John Shelby

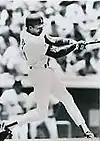
Shelby with the Los Angeles Dodgers in 1988

When Shelby was traded to the Dodgers during the 1987 season, the team was so desperate for a center fielder that he was rushed into uniform and into his first game. There was not even time to put his name on the back of his uniform, so he played the entire game without his name stitched onto his uniform. During Game 4 of the 1988 National League Championship Series, he drew a crucial walk off Dwight Gooden in the top of the ninth inning, allowing Mike Scioscia to come up and hit a game-tying home run, paving the way for the game-winning home run by Kirk Gibson in the top of the twelfth inning. He also had a two-run single earlier in the game. The Dodgers would go on to win the 1988 World Series and Shelby his second title.